To the Yew Tree Above Dafydd ap Gwilym's Grave

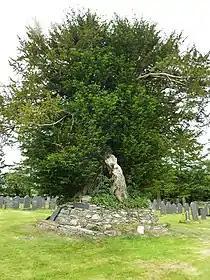
The yew at Strata Florida Abbey now said to mark Dafydd ap Gwilym's grave

"To the Yew Tree Above Dafydd ap Gwilym's Grave" (Welsh: "Yr Ywen uwchben Bedd Dafydd ap Gwilym") is a 14th-century Welsh-language poem in the form of a "cywydd", and is usually seen as either an elegy written after the death of Dafydd ap Gwilym or a mock-elegy addressed to him during his lifetime. Its author, Gruffudd Gryg, also wrote another elegy or mock-elegy on his friend Dafydd, and conducted a controversy in verse with him in which Dafydd's poems were criticised and defended. The "cywydd" on the yew tree constitutes the main evidence for the widespread belief that Dafydd is buried at Strata Florida Abbey (also known as Ystrad Fflur) in Ceredigion. It has been called "a superb poem, perhaps Gruffudd Gryg's best...a remarkably sensitive and perceptive act of poetic homage that acknowledges, far more than any more direct statement ever could, Dafydd's status as a true "athro" for his generation". It was included in both "The Oxford Book of Welsh Verse" and "The Penguin Book of Welsh Verse".